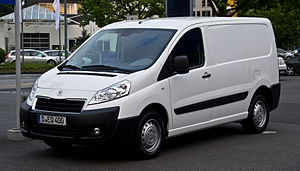
Peugeot Expert / Anden generation (2007−2016) / Billeder
Peugeot Expert er en let varebil produceret af Sevel Nord siden 1995.